Zevenhuizen, Westerkwartier

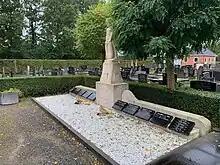
The memorial for all fallen victims during World War II occupation

After the Second World War, a memorial dedicated to all fallen victims during the German occupation was erected at the cemetery on the .